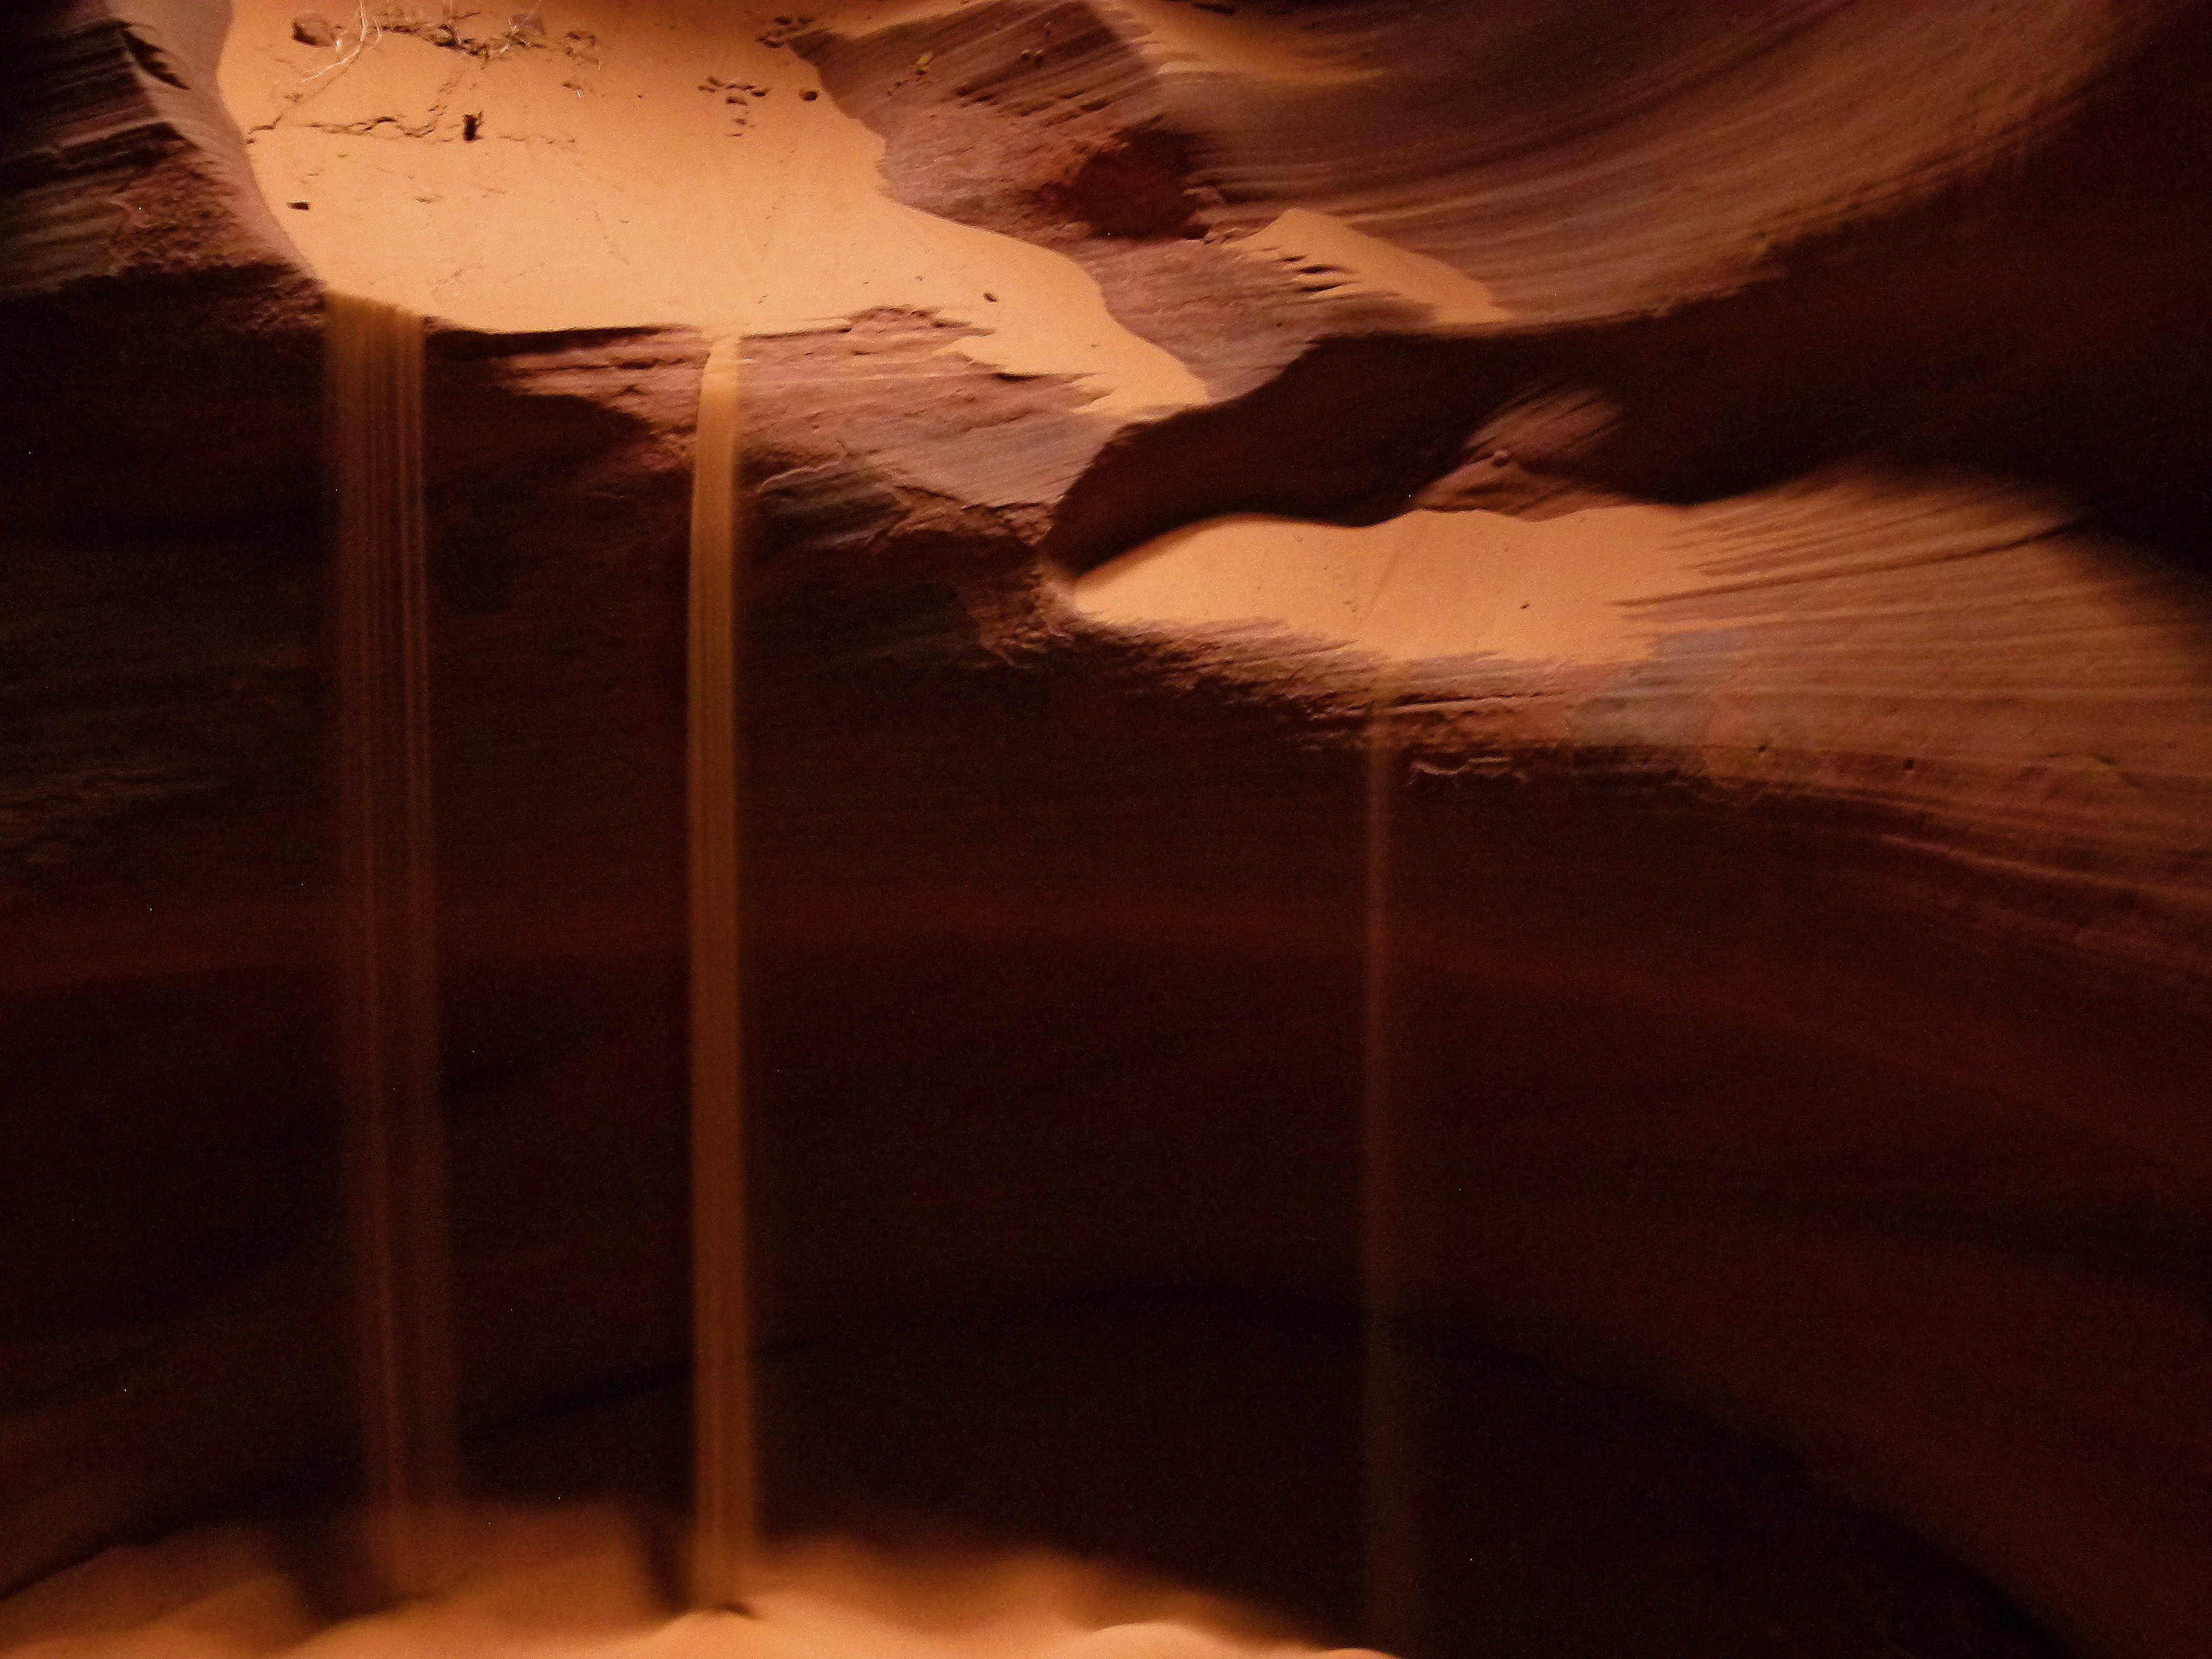
nature, sand, light, wood, desert, sandstone, red, usa, darkness, lighting, page, erosion, arizona, rocks, tourist attraction, upper antelope slot canyon